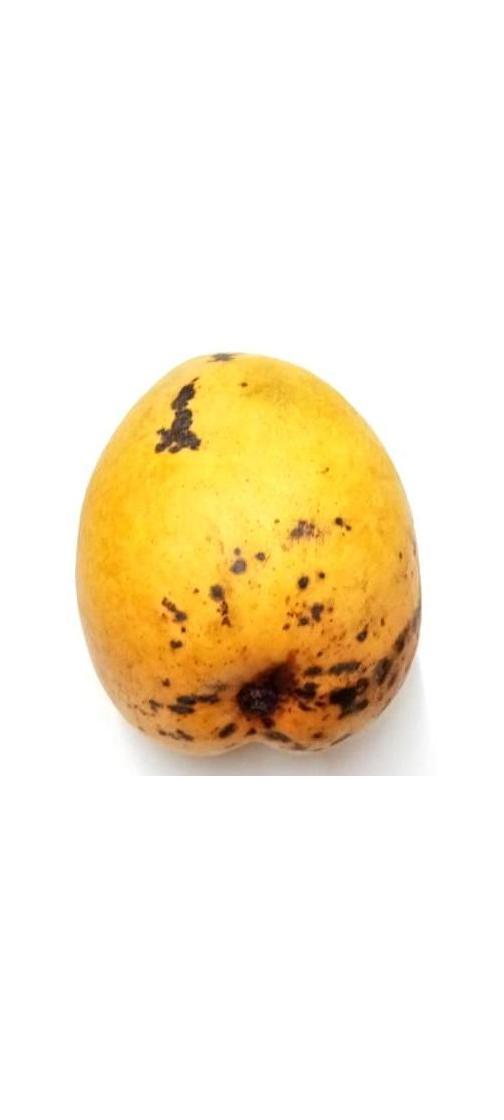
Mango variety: Bari-11